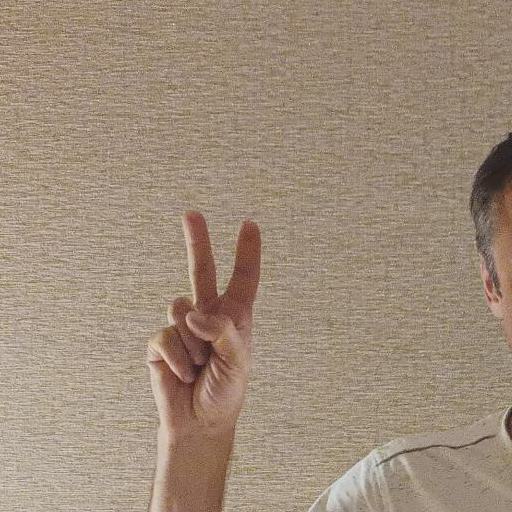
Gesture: peace